Karl Böttiger

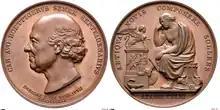
Medal Karl August Böttiger 1830

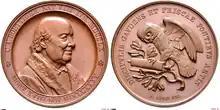
Medal Karl August Böttiger 1835

In 1832 Böttiger was elected a member of the French Institute. He died in Dresden. His pupil, who edited many of Böttiger's works after his death, was the German classicist Karl Julius Sillig. There are two medals that were commissioned for him. One on the occasion of his 70th birthday in 1830 and the other after he died.